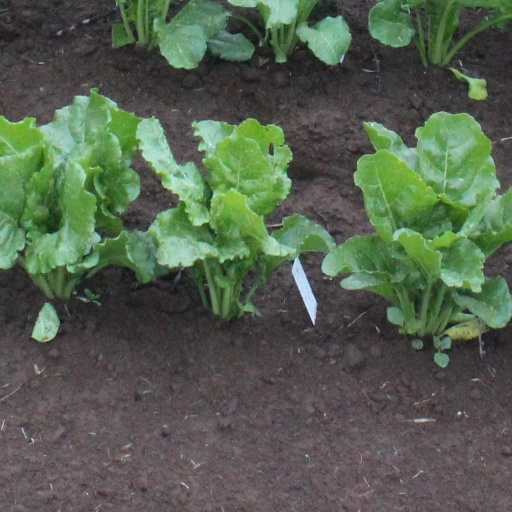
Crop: sugar beet